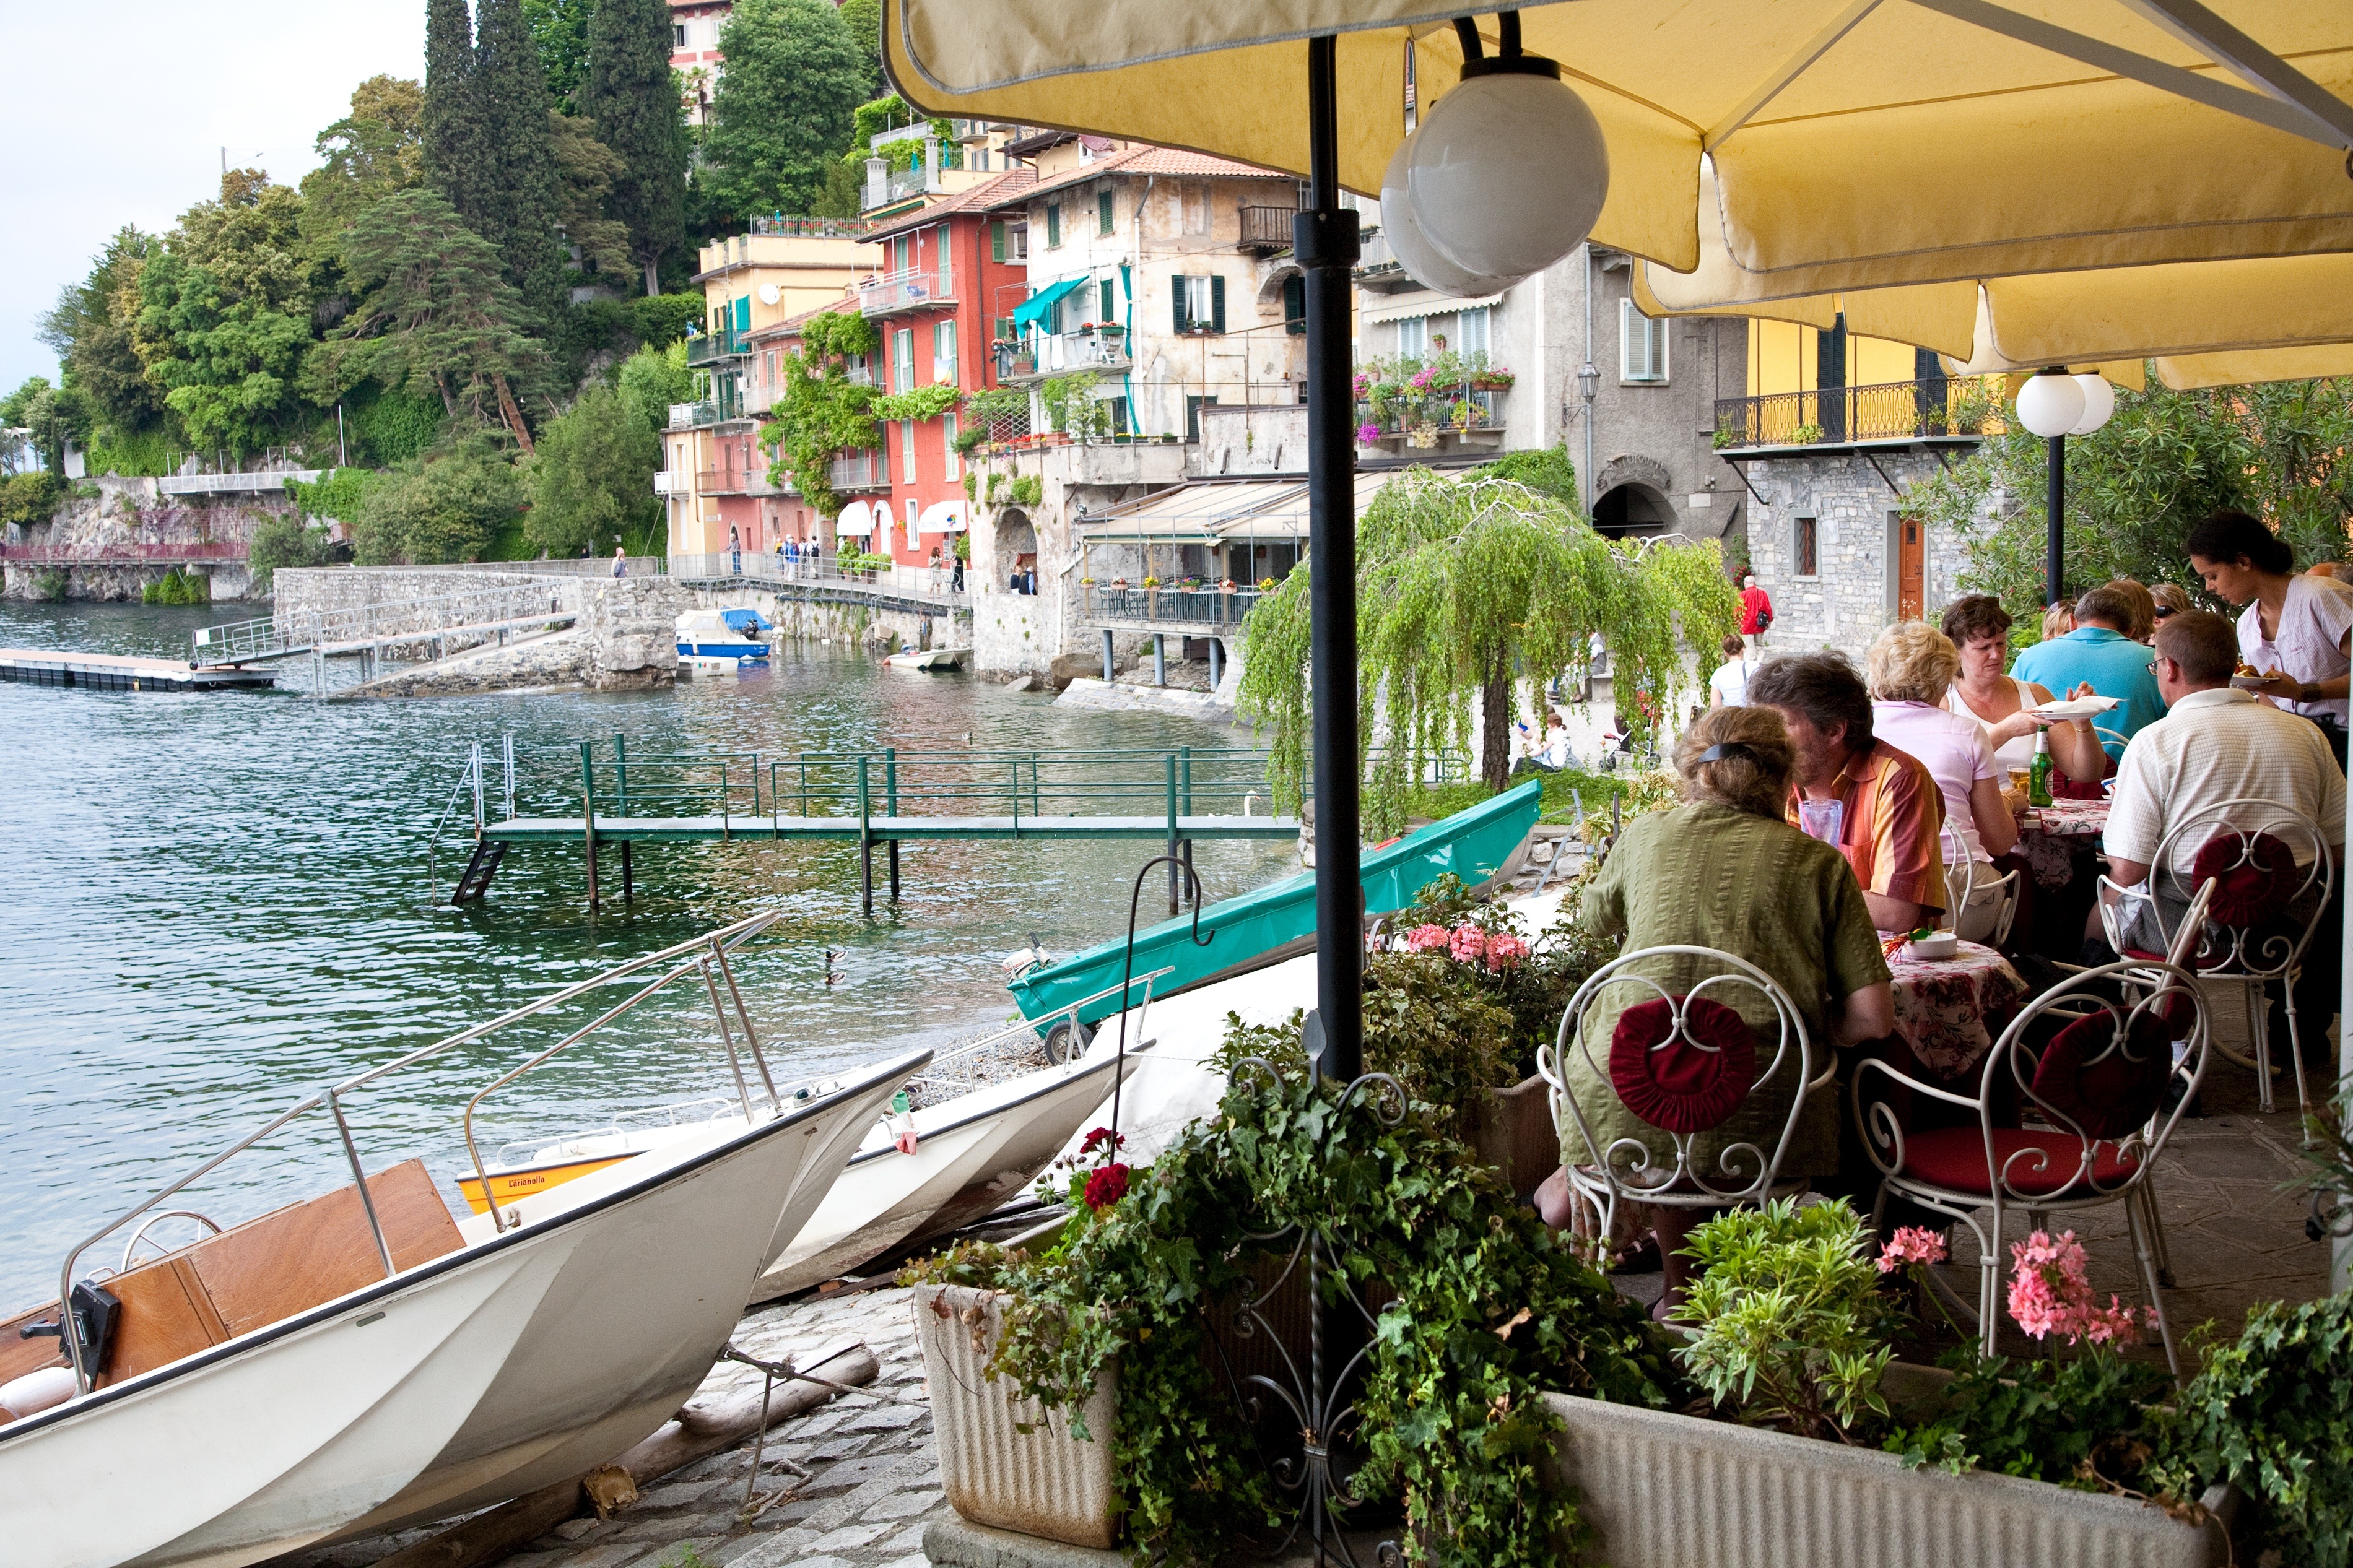
table, outdoor, cafe, town, restaurant, vacation, village, seaside, italy, business, tourism, lunch, waterway, restaurant menu, human settlement